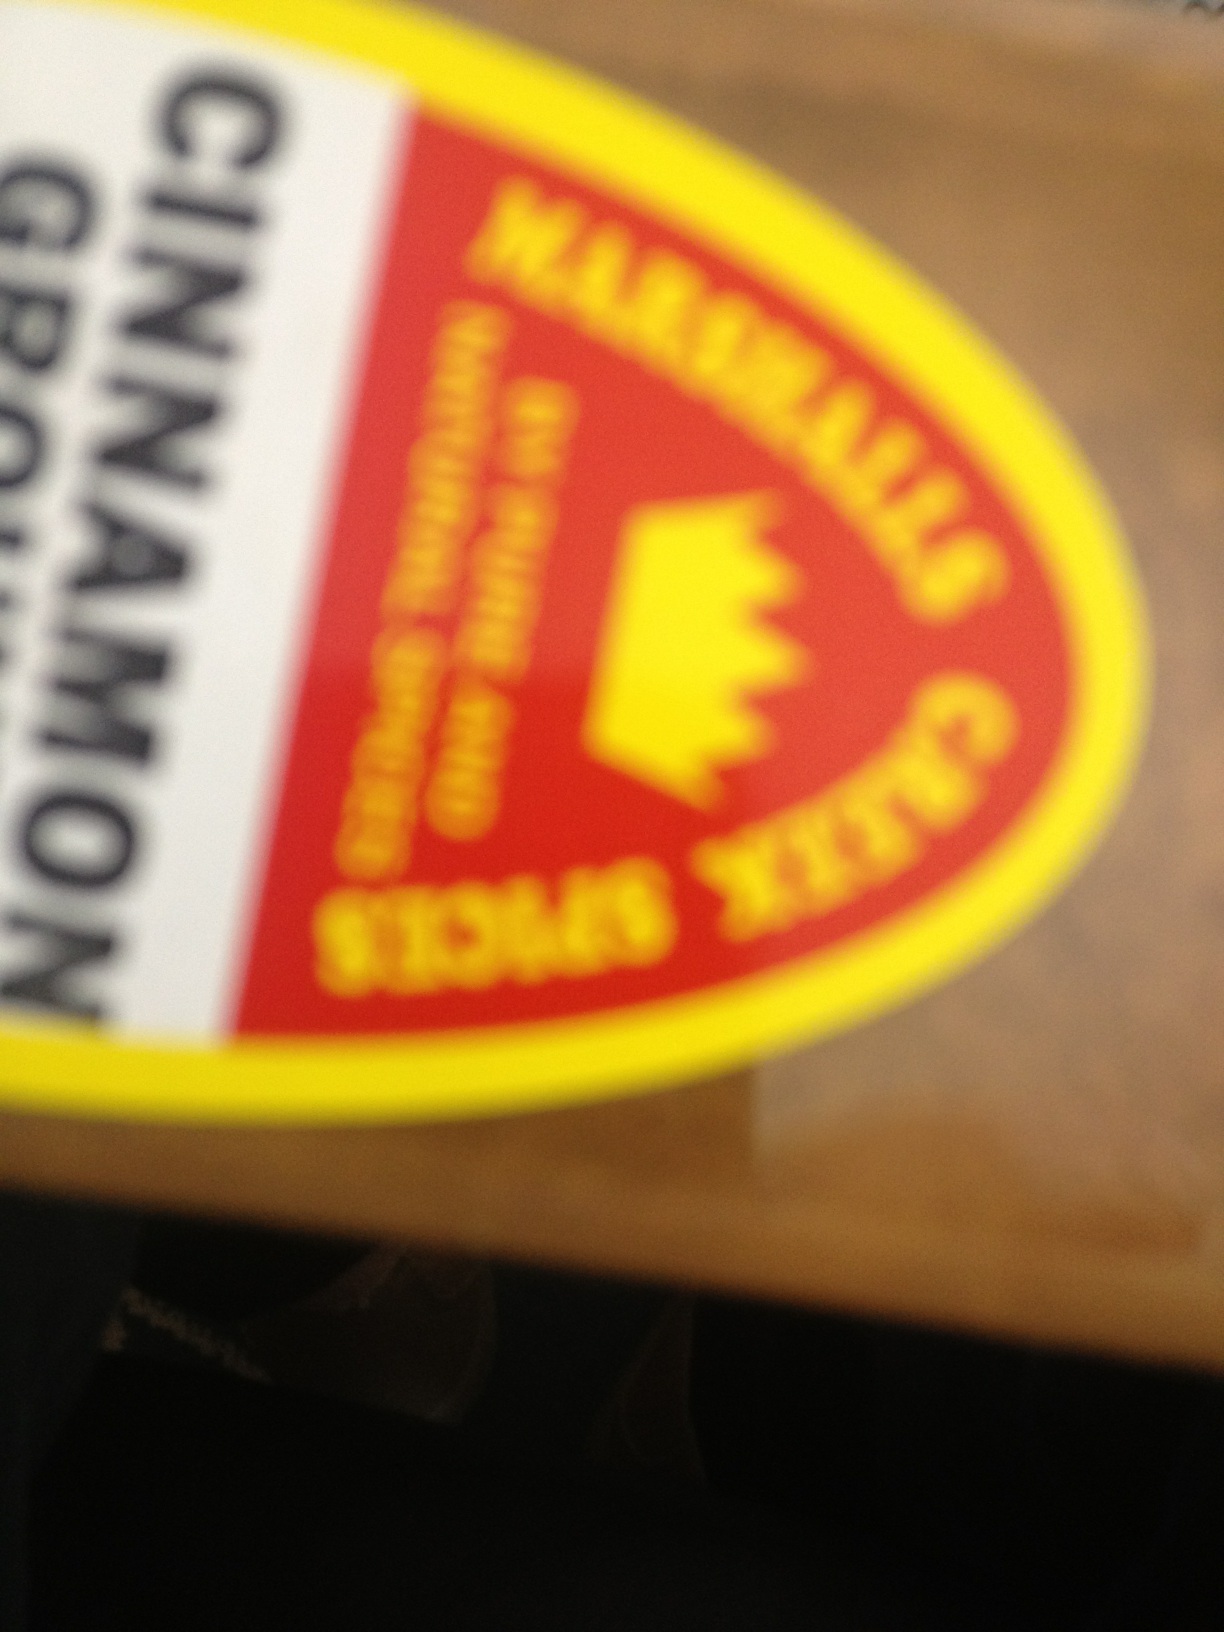Question: What type of spice is this?
Answer: cinnamon